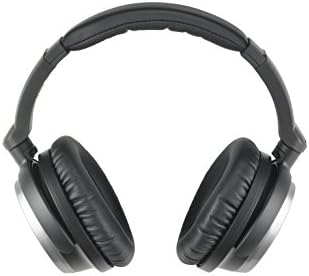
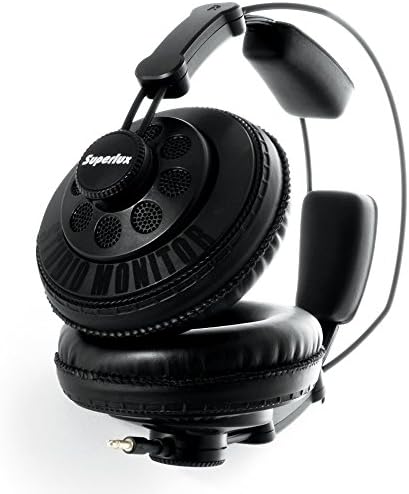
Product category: headphones
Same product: no